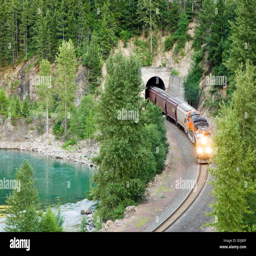
a diesel electric freight train exiting a tunnel in the mountains along river